Jeremiah Vandyke House

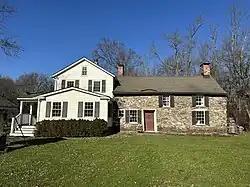

The Jeremiah Vandyke House, also known as the Andrew B. Hankins House, is a historic house located at 91 Featherbed Lane in Hopewell Township of Mercer County, New Jersey, United States. It was added to the National Register of Historic Places on March 29, 1978, for its significance in architecture.